Algae bioreactor

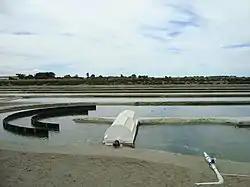
Raceway pond at the Bromley waste water treatment plant in Christchurch, New Zealand used for algae cultivation.

The simplest system yields a low production and operation cost. Ponds need a rotating mixer to avoid settling of algal biomass. However, these systems are prone to contamination due to the lack of environmental control.